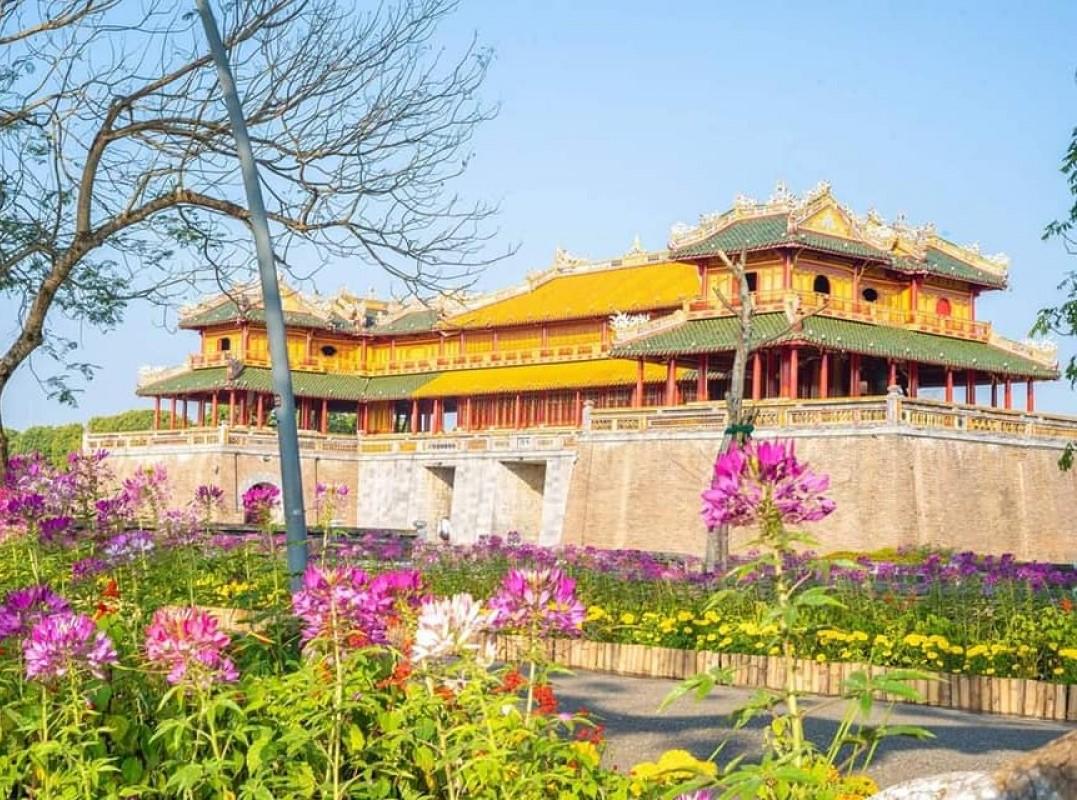
có những vườn hoa ở xung quanh của toà thành